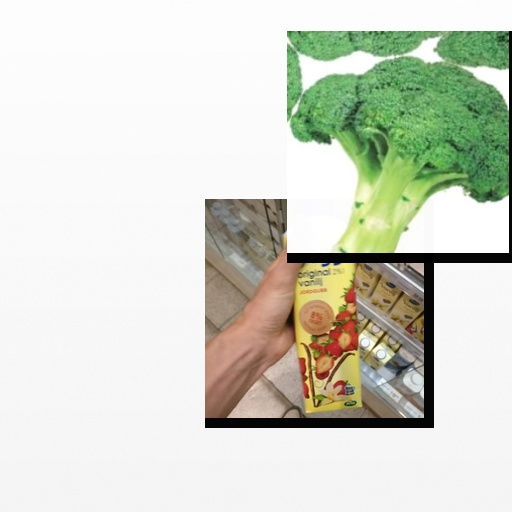
Food items: strawberry_yoghurt, broccoli